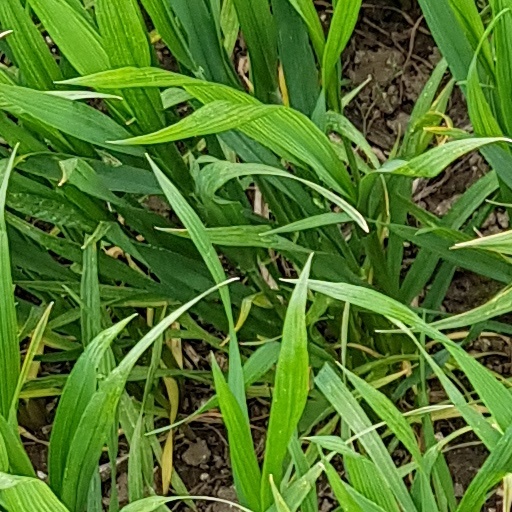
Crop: wheat